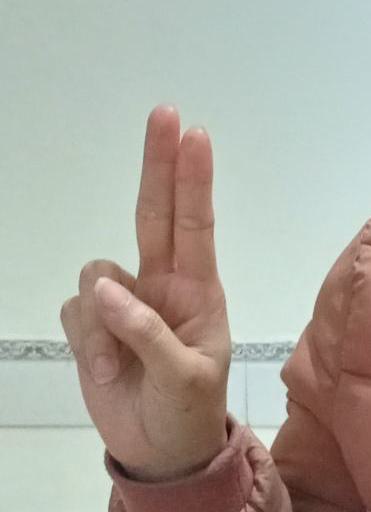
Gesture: two_up